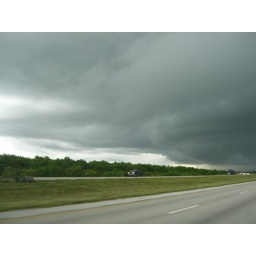
The open road under a gray sky